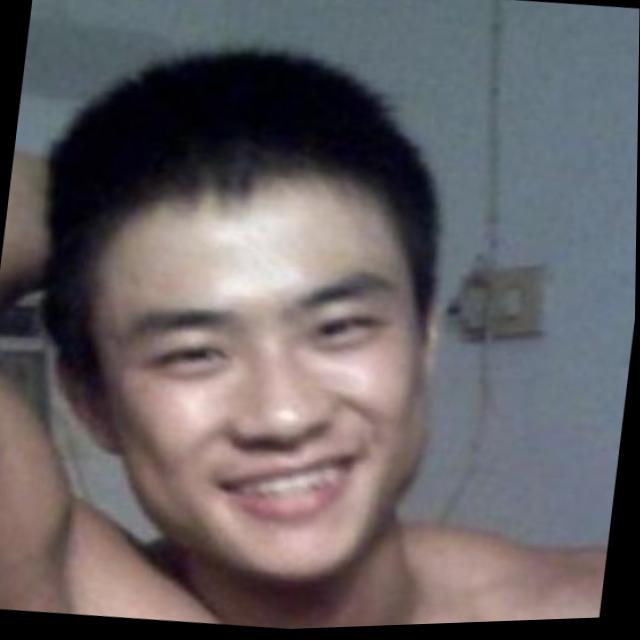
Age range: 13-20